The Chess Player (1938 film)

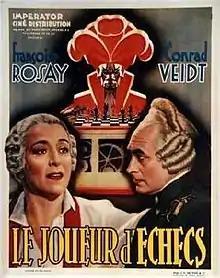

The Chess Player is a 1938 French historical drama film directed by Jean Dréville and starring Françoise Rosay, Conrad Veidt and Bernard Lancret. It is a remake of the 1927 silent film "The Chess Player", itself based on the 1926 novel of the same title by Henry Dupuy-Mazuel. The film takes place in Vilnius during the reign of Catherine the Great.